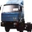
Label: truck